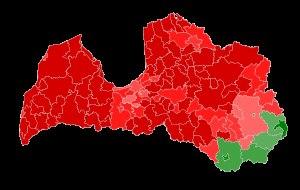
La langue officielle de la Lettonie est le letton, parlé en tant que principale langue parlée à la maison par 62 % de la population en 2011. Le russe est quant à lui parlé en tant que principale langue parlée à la maison par 37 % des habitants du pays. Le letton est majoritaire dans tout le pays excepté dans les régions de Riga et de Latgale, où le russe est la langue de respectivement 56 % et 60 % de la population.
La Lettonie, en forme longue la république de Lettonie, est un pays d'Europe du Nord et membre de l'Union européenne. Situé sur la rive orientale de la mer Baltique, bordé par la Lituanie au sud et par l'Estonie au nord, c'est l'un des trois pays baltes. La Lettonie a aussi des frontières terrestres à l'est avec la Russie et au sud-est avec la Biélorussie. La Lettonie est un État membre de l'Union européenne depuis le 1ᵉʳ mai 2004, et de la zone euro depuis le 1ᵉʳ janvier 2014. Entre 1991 et 2011, la Lettonie a perdu plus de 23 % de sa population en raison d'un taux de fécondité extrêmement faible et d'un solde migratoire négatif.